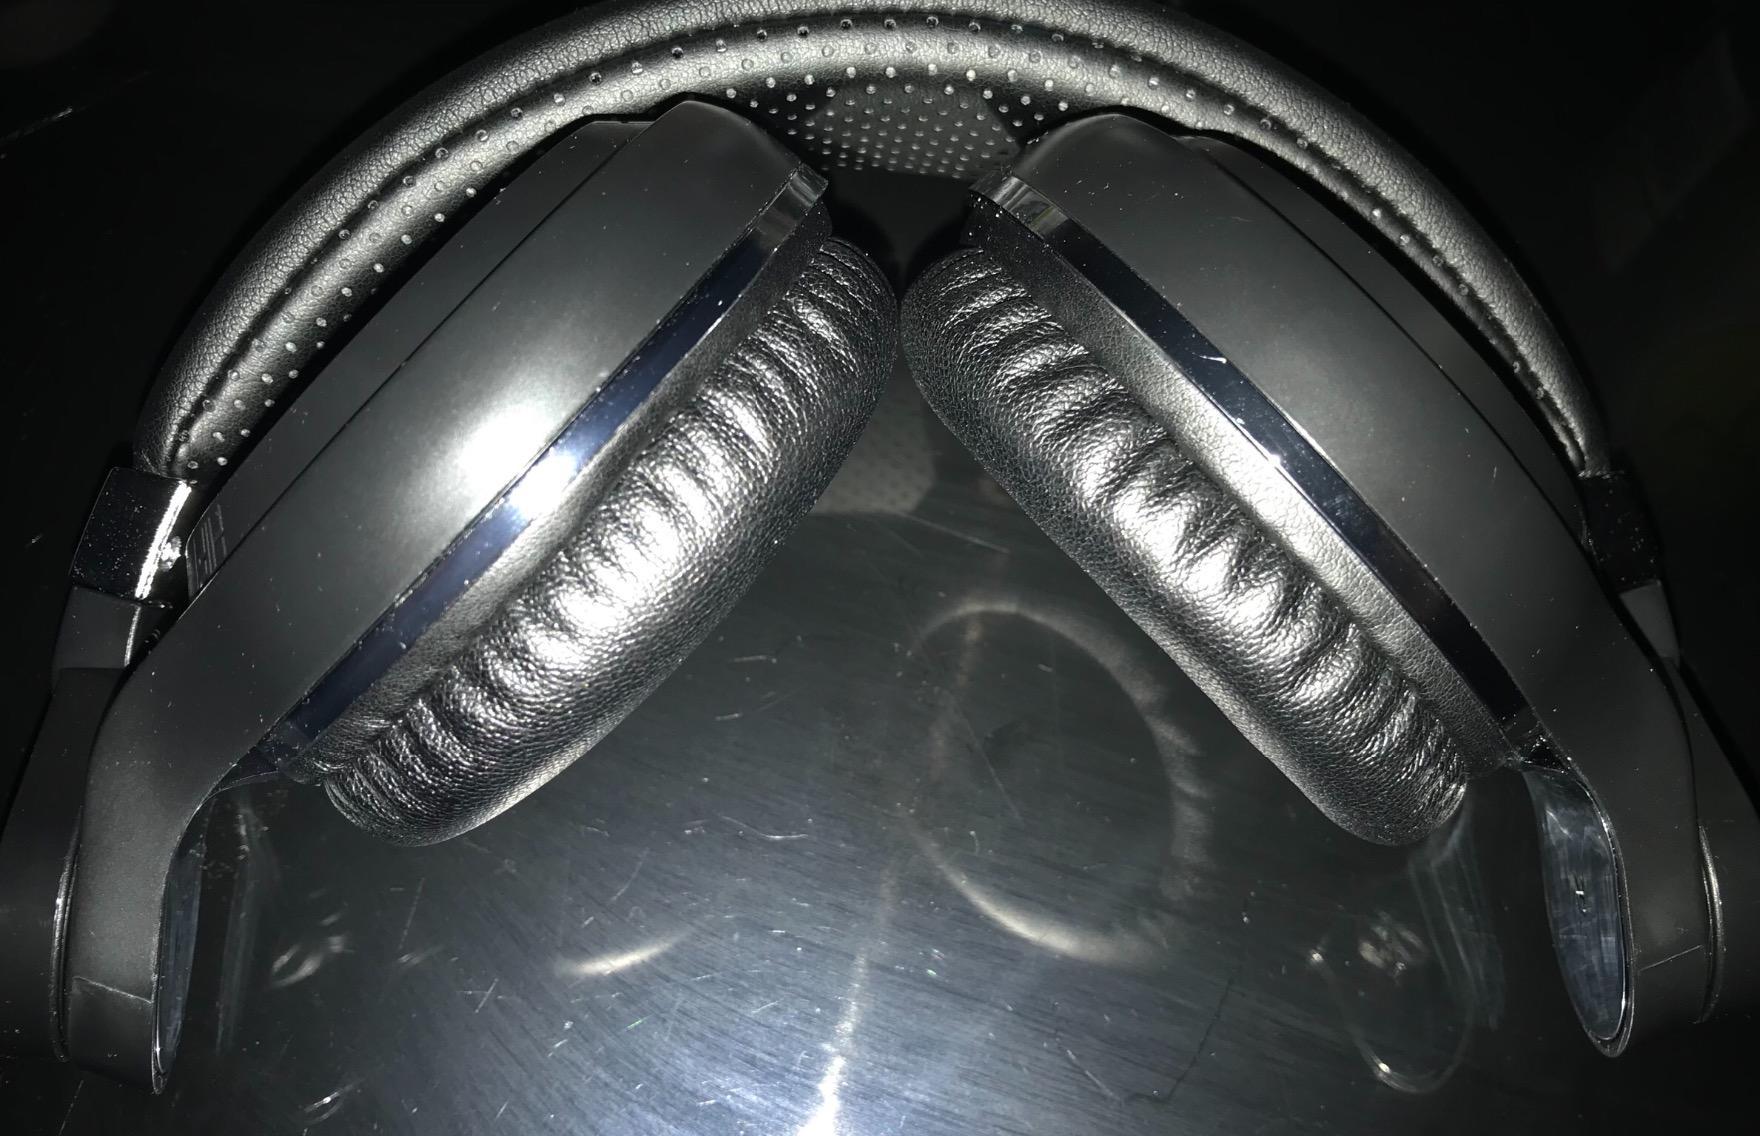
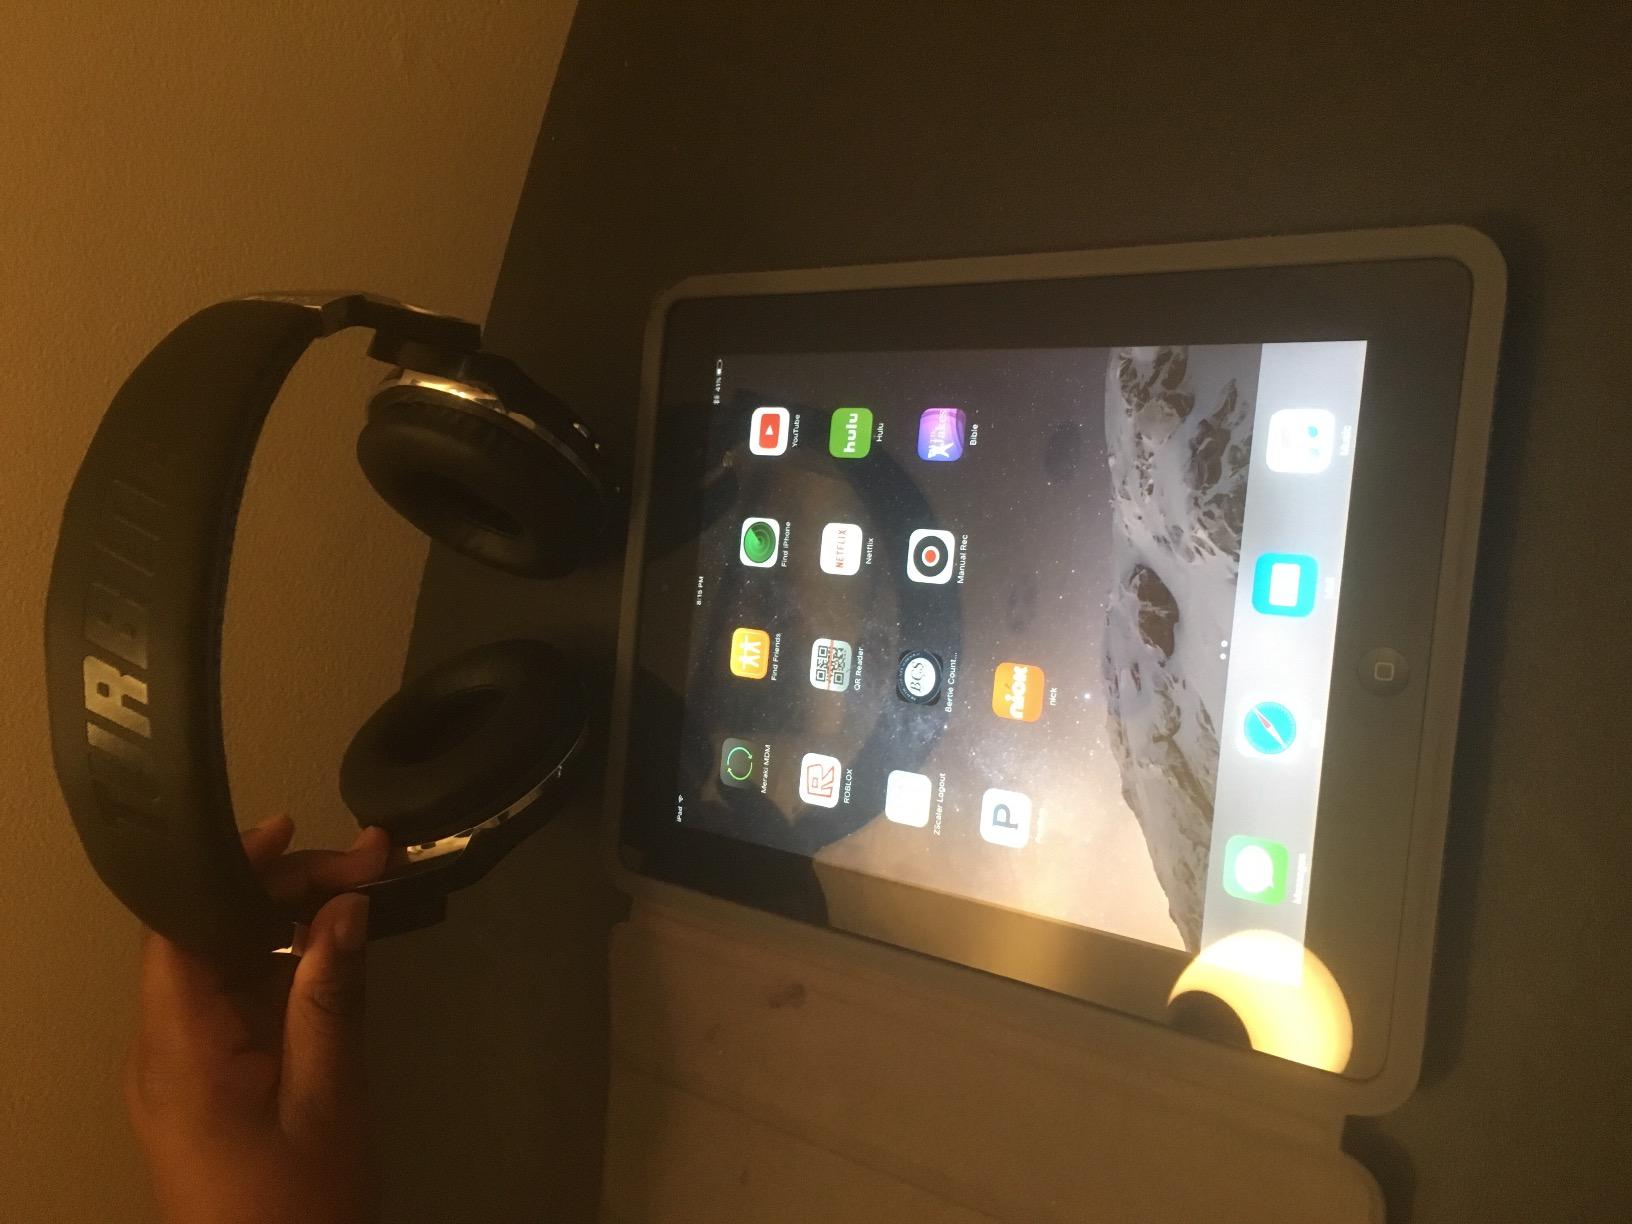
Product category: headphones
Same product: yes